Alex Riberas

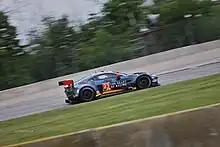
Riberas competing at Road America in 2022.

Riberas made his debut in the Eurocup Formula Renault 2.0 championship in 2010, where he finished 8th in the championship. Riberas competed in the series in 2011 and 2012 as well, with a best championship finish of 6th in 2011 and earning a race victory in 2011.